IFK Kristianstad

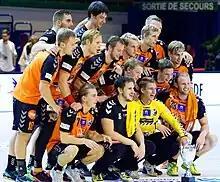
Kristianstad's squad in September 2016.

In 2014–15, the club was unable to qualify for the EHF Cup group stage, losing to German powerhouse HSV Hamburg in the last qualifying round on away goals. From the 2014–15 season to 2017–18, Kristianstad won both the regular season and the SM gold for four consecutive seasons. They defeated Alingsås in the final in the first three of these seasons, with the 2015 final being the closest. In 2015–16, they qualified for the Champions League, where only one spot is allocated to Sweden for the SM winners. They were placed in the top 16 (groups A and B), and finished seventh in their group on head-to-head record behind Montpellier, narrowly outside of the top six who advance to the next round. Domestically, they won 30 of 32 matches in the regular season and won the league by 16 points, eight wins ahead of second-place Alingsås. Kristianstad player Jerry Tollbring was selected for Sweden's squad in the 2016 Olympics. In the 2016–17 Champions League, Kristianstad were again placed in the top 16, but finished last in the group, a single point behind Zagreb for the knockout stage spots. For the third consecutive season, Kristianstad played in the top 16 of the Champions League in 2017–18. They advanced from the group stage for the first time before being eliminated by German club Flensburg-Handewitt. They won the 2018 SM final against HK Malmö by 23–22 after extra time. Lindgren resigned in January 2019 due to disagreements with the club, after they had decided not to extend his contract after the 2018–19 season. He was replaced by Ljubomir Vranjes. Kristianstad won their fifth consecutive regular season title that season, but were swept by Alingsås in the semi-finals. In the 2010s, they had a lot of success in spite of frequently losing important players to foreign teams, including six full internationals in 2016, Tollbring and Nebojša Simić in 2017 and Albin Lagergren and Tim Sørensen in 2018.